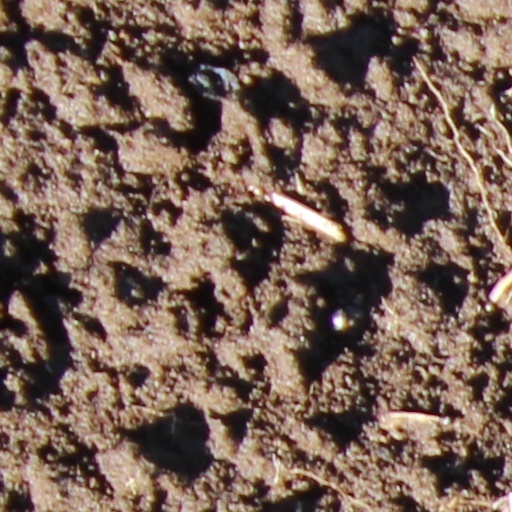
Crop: wheat